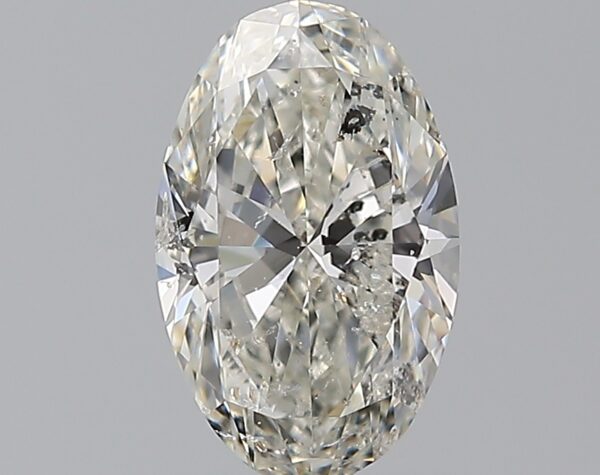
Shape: oval
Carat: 1.01
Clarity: SI2
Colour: H
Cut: VG
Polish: EX
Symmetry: VG
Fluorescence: SL
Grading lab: HRD
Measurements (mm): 8.48 x 5.3 x 3.3